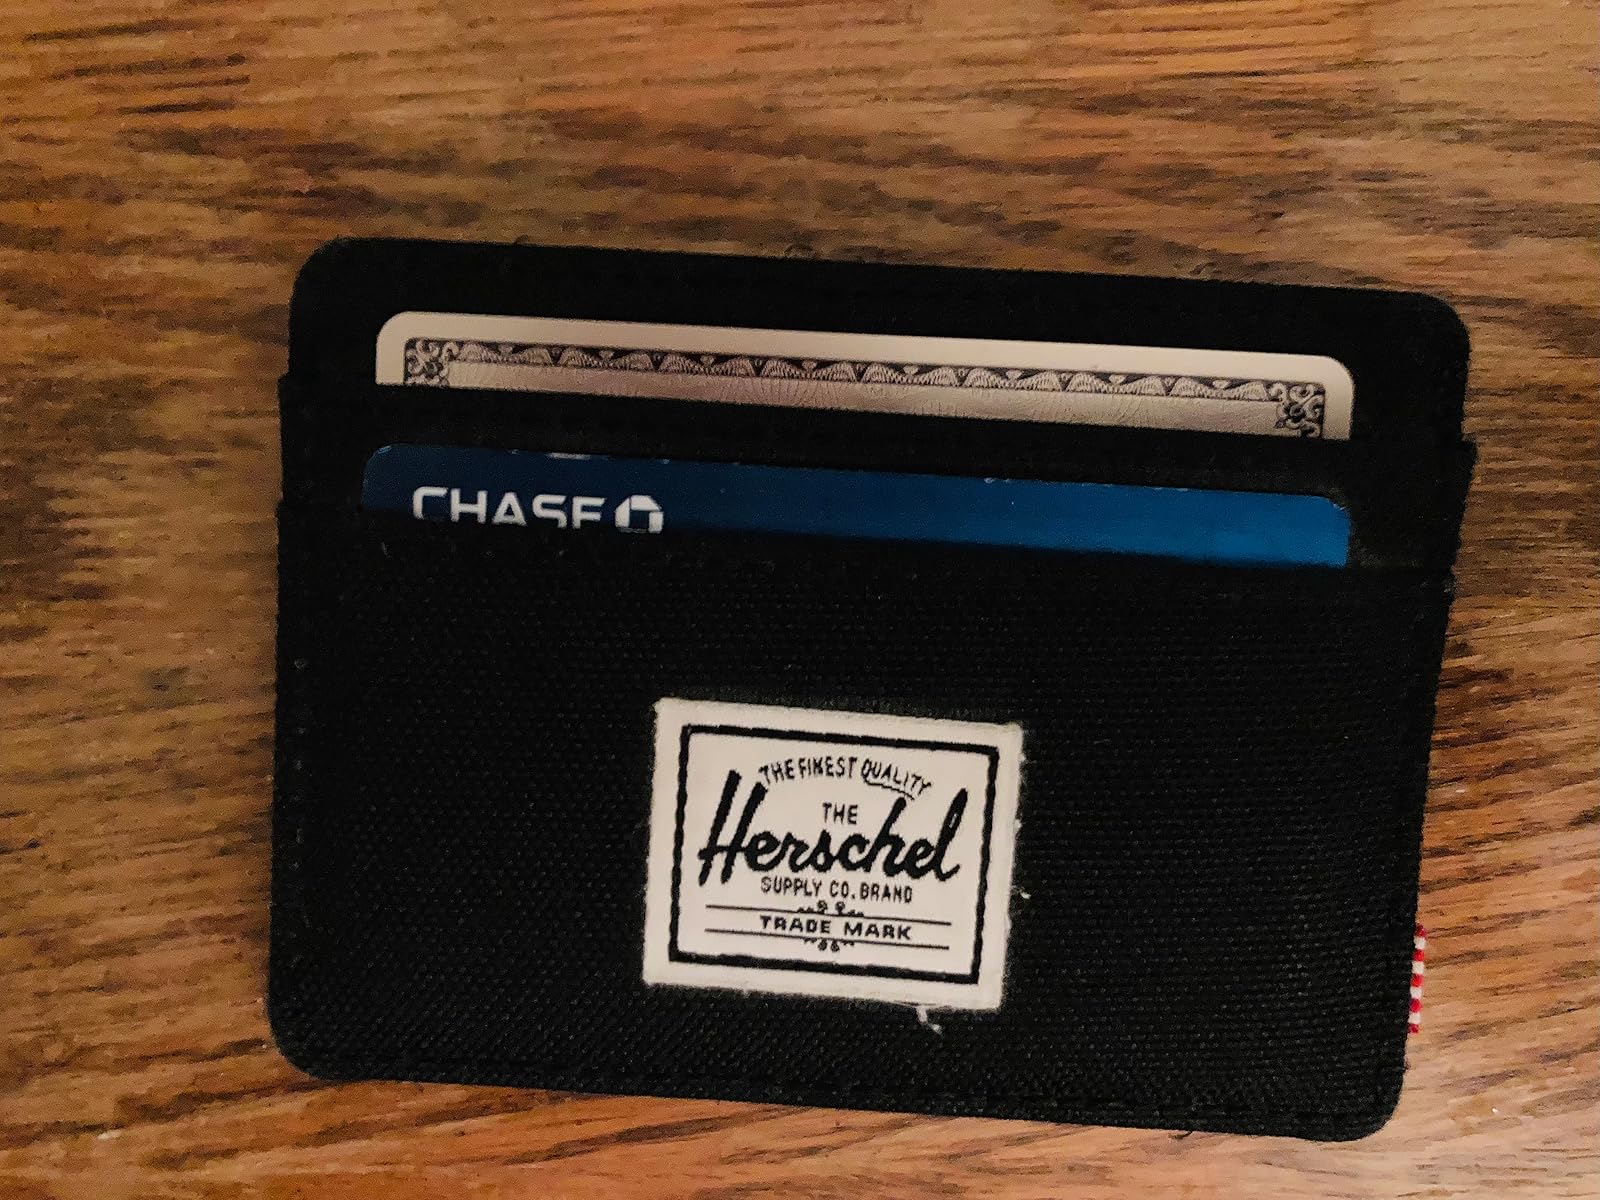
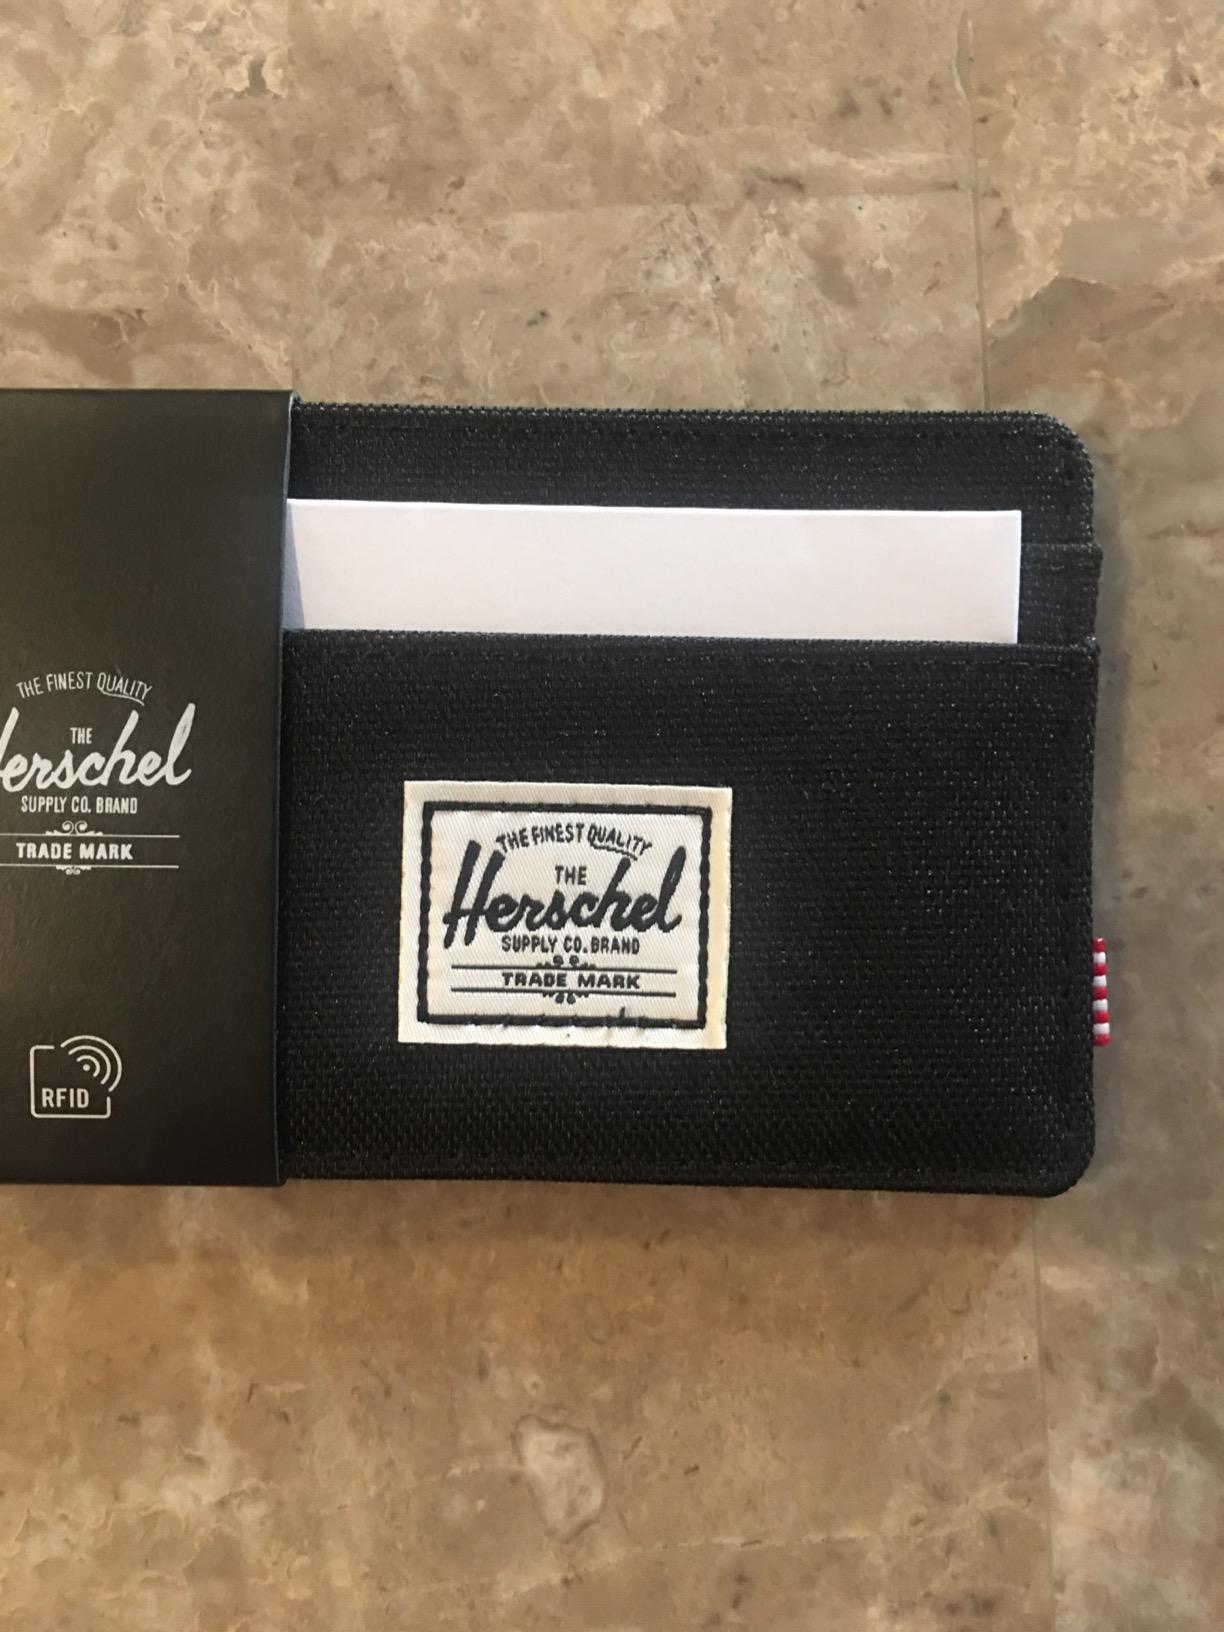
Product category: accessories_wallet
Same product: yes